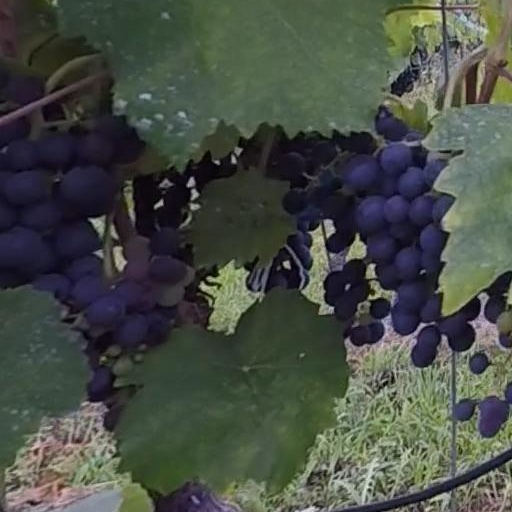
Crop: grape